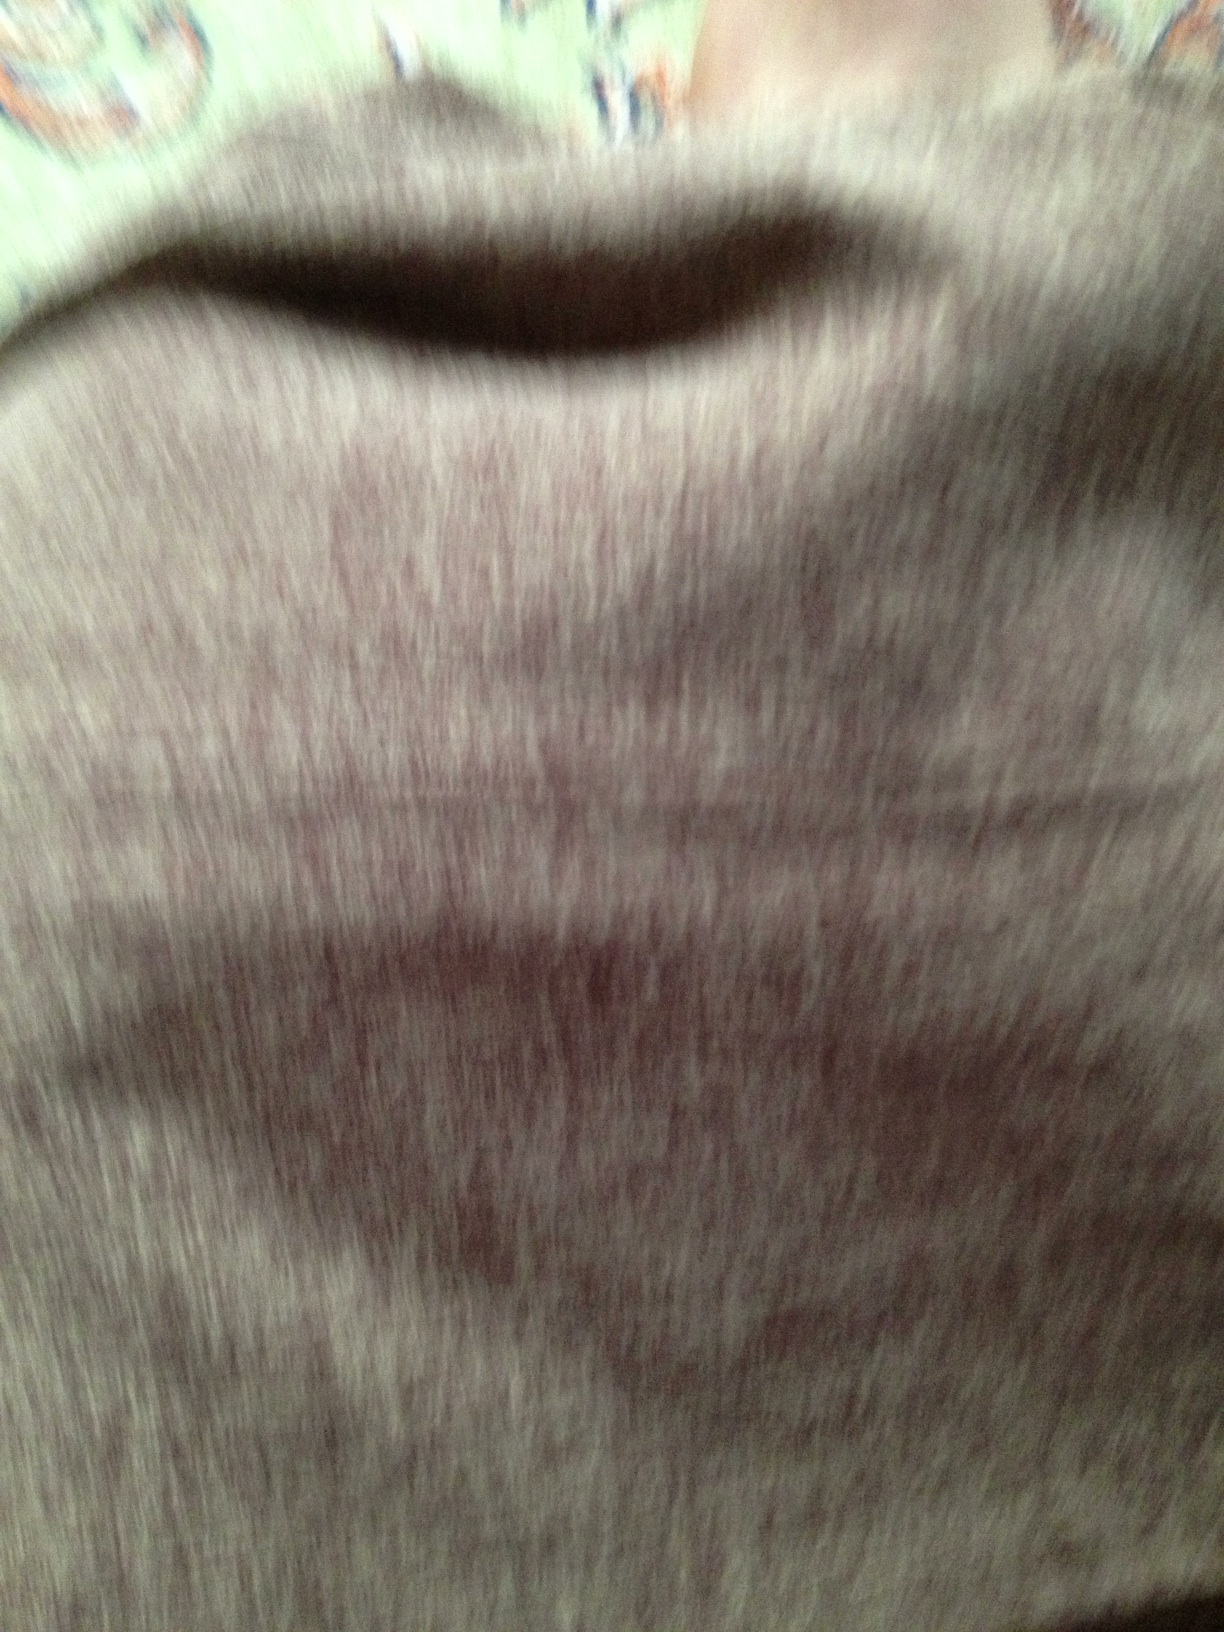Question: What color is this trouser?
Answer: grey